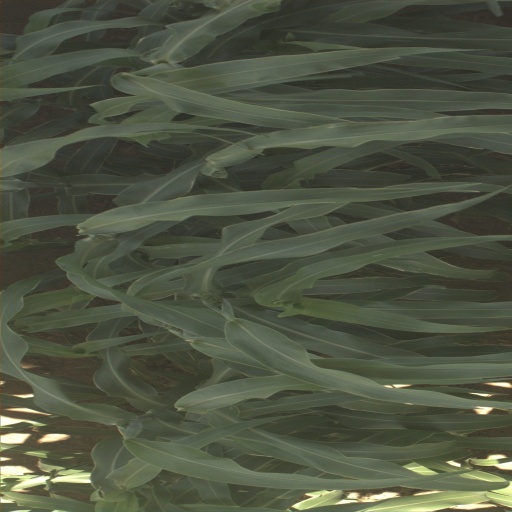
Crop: sorghum